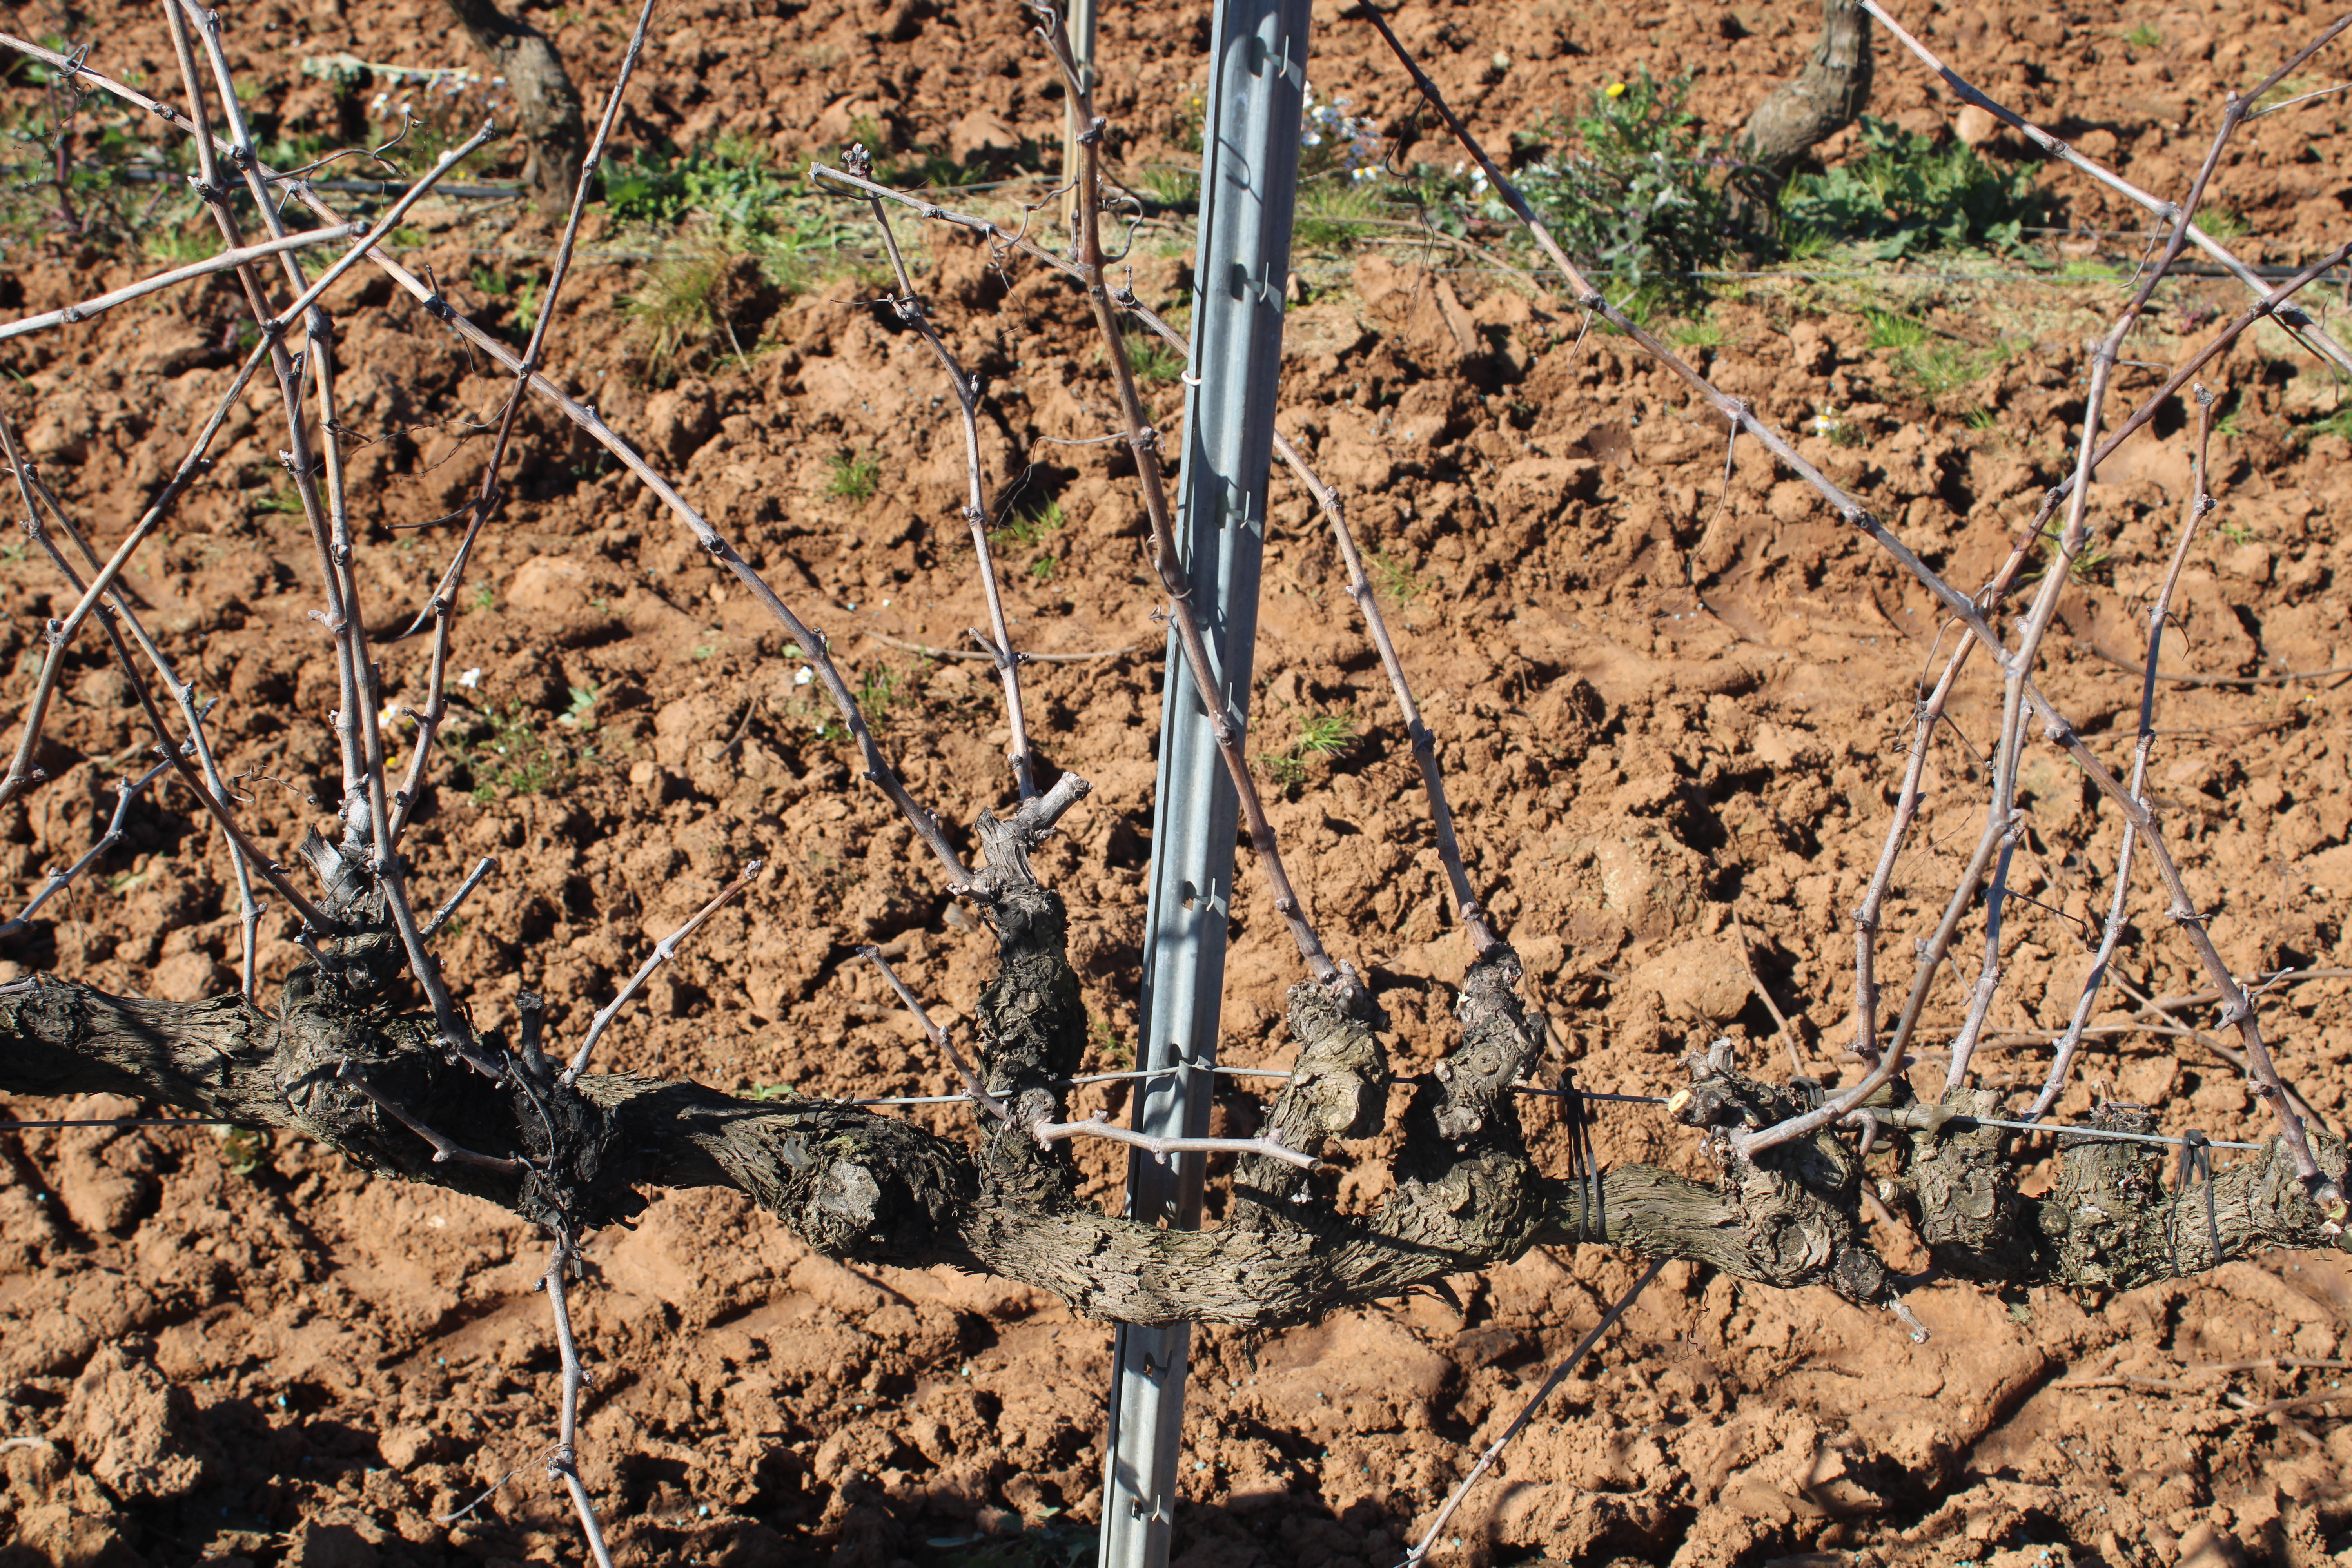
Unpruned shoots: 19
Pruned shoots: 1
Trunks: 2